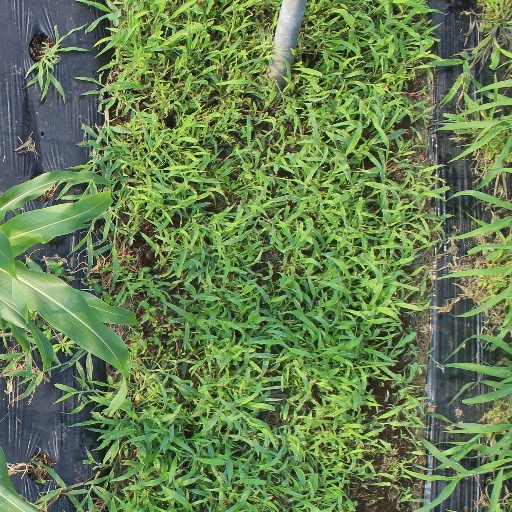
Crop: sorghum